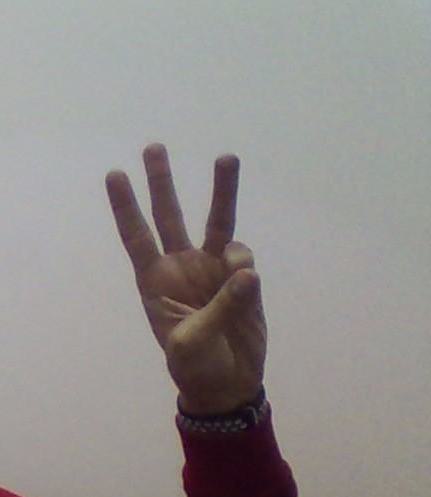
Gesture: three